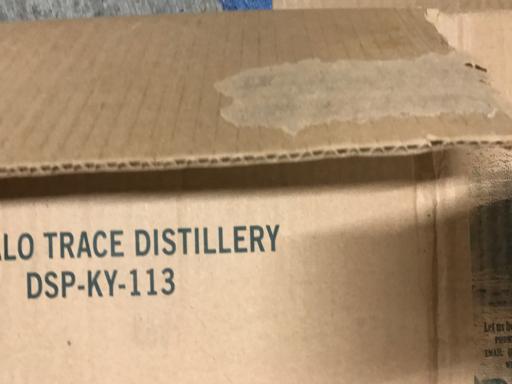
Waste category: cardboard